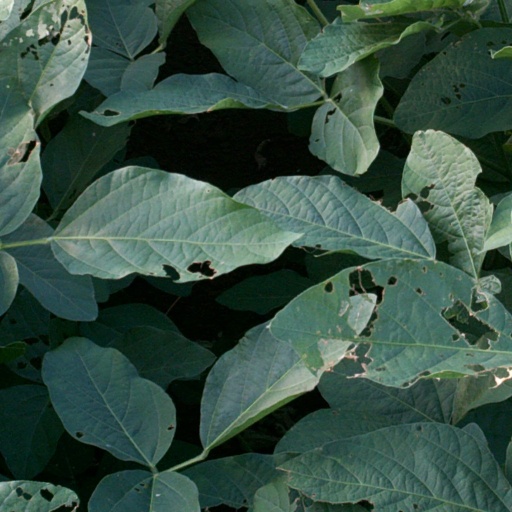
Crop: soybean